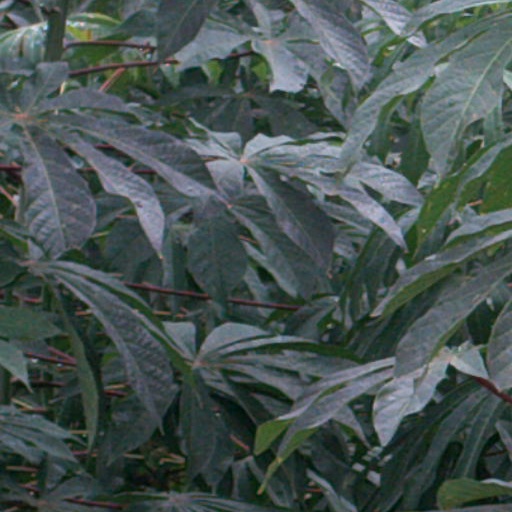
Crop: cassava